Rudolf G. Wagner

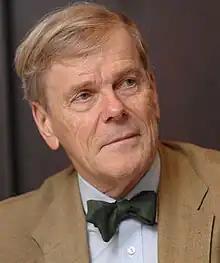
Rudolf G. Wagner

Rudolf G. Wagner (3 November 1941 — 25 October 2019) was a German sinologist. He was Senior Professor at the Department of Chinese Studies at the Heidelberg University and Co-Director of the Cluster of Excellence "Asia and Europe in a Global Context: Shifting Asymmetries in Cultural Flows".